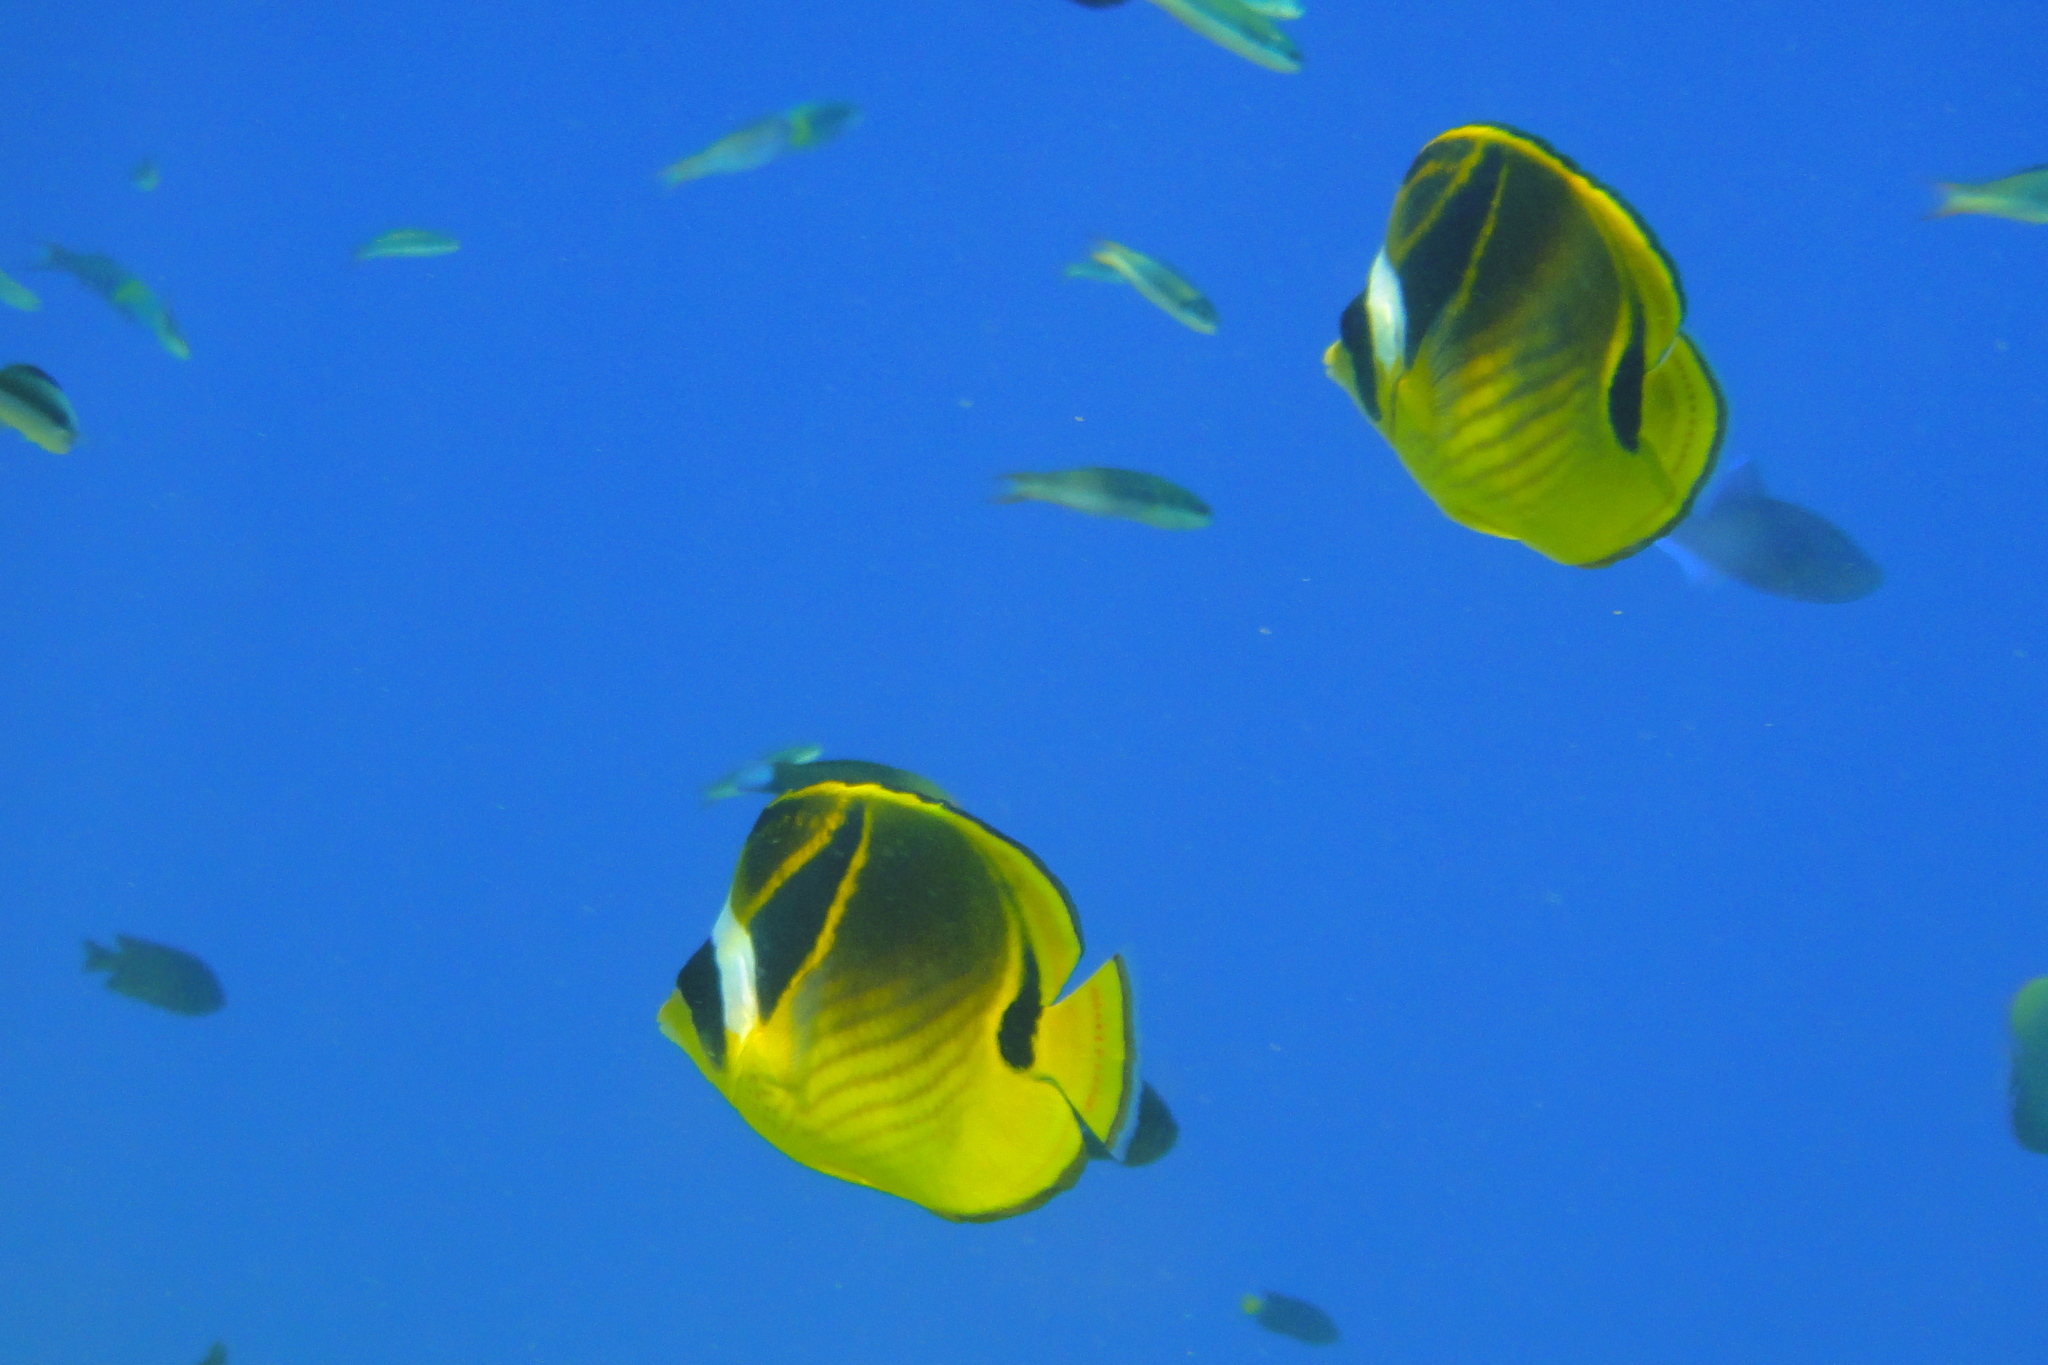
Chaetodon lunula (Raccoon Butterflyfish)